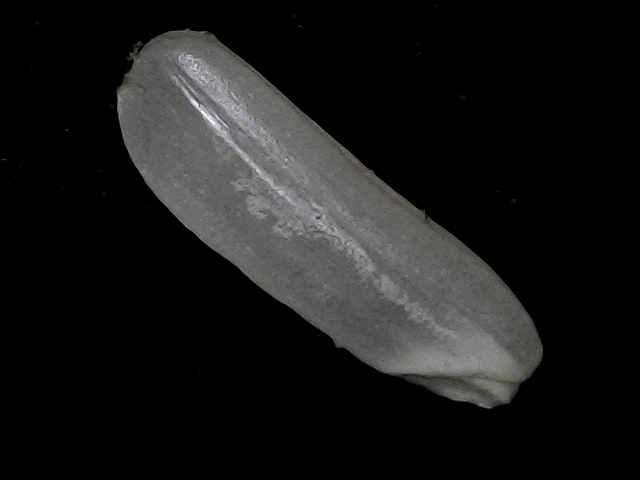
Rice variety: BD75